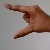
The image shows a hand gesture representing the letter 'Z' in Indian Sign Language.